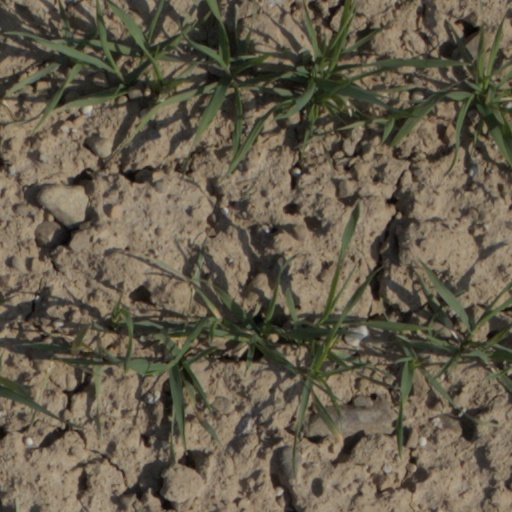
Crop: wheat